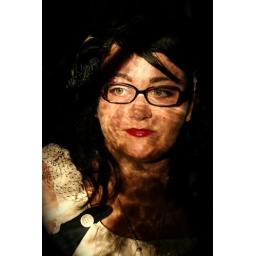
The sun was shining through a stained glass window upon Lisa's face and the effect (and Lisa) was quite striking.